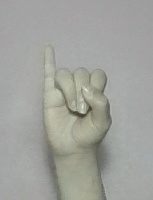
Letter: meem